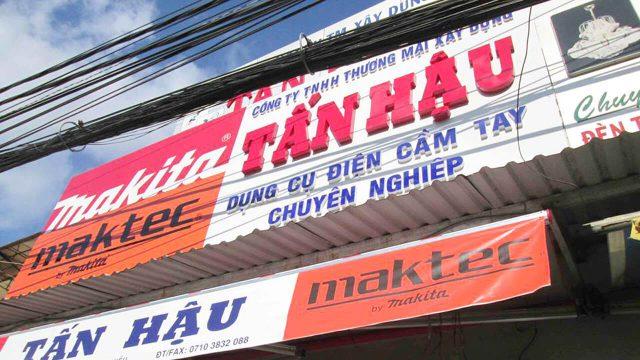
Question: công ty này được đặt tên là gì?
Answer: tấn hậu